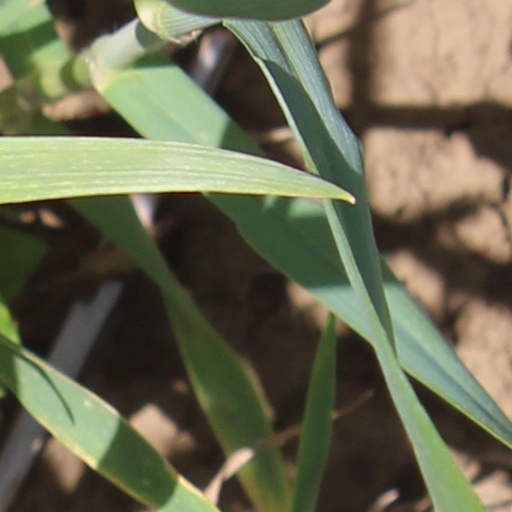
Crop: wheat